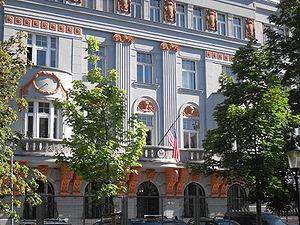
Voici les représentations diplomatiques des États-Unis à l'étranger :